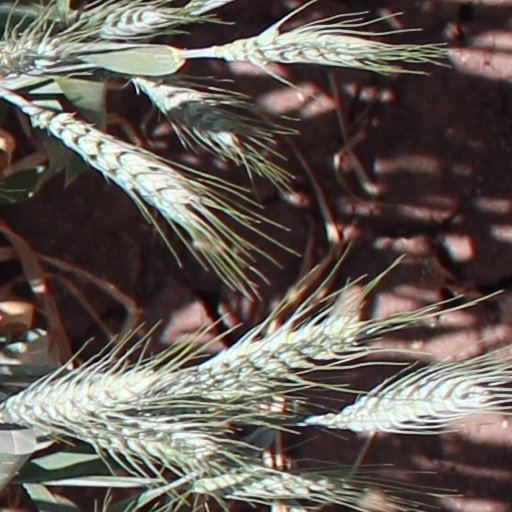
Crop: wheat